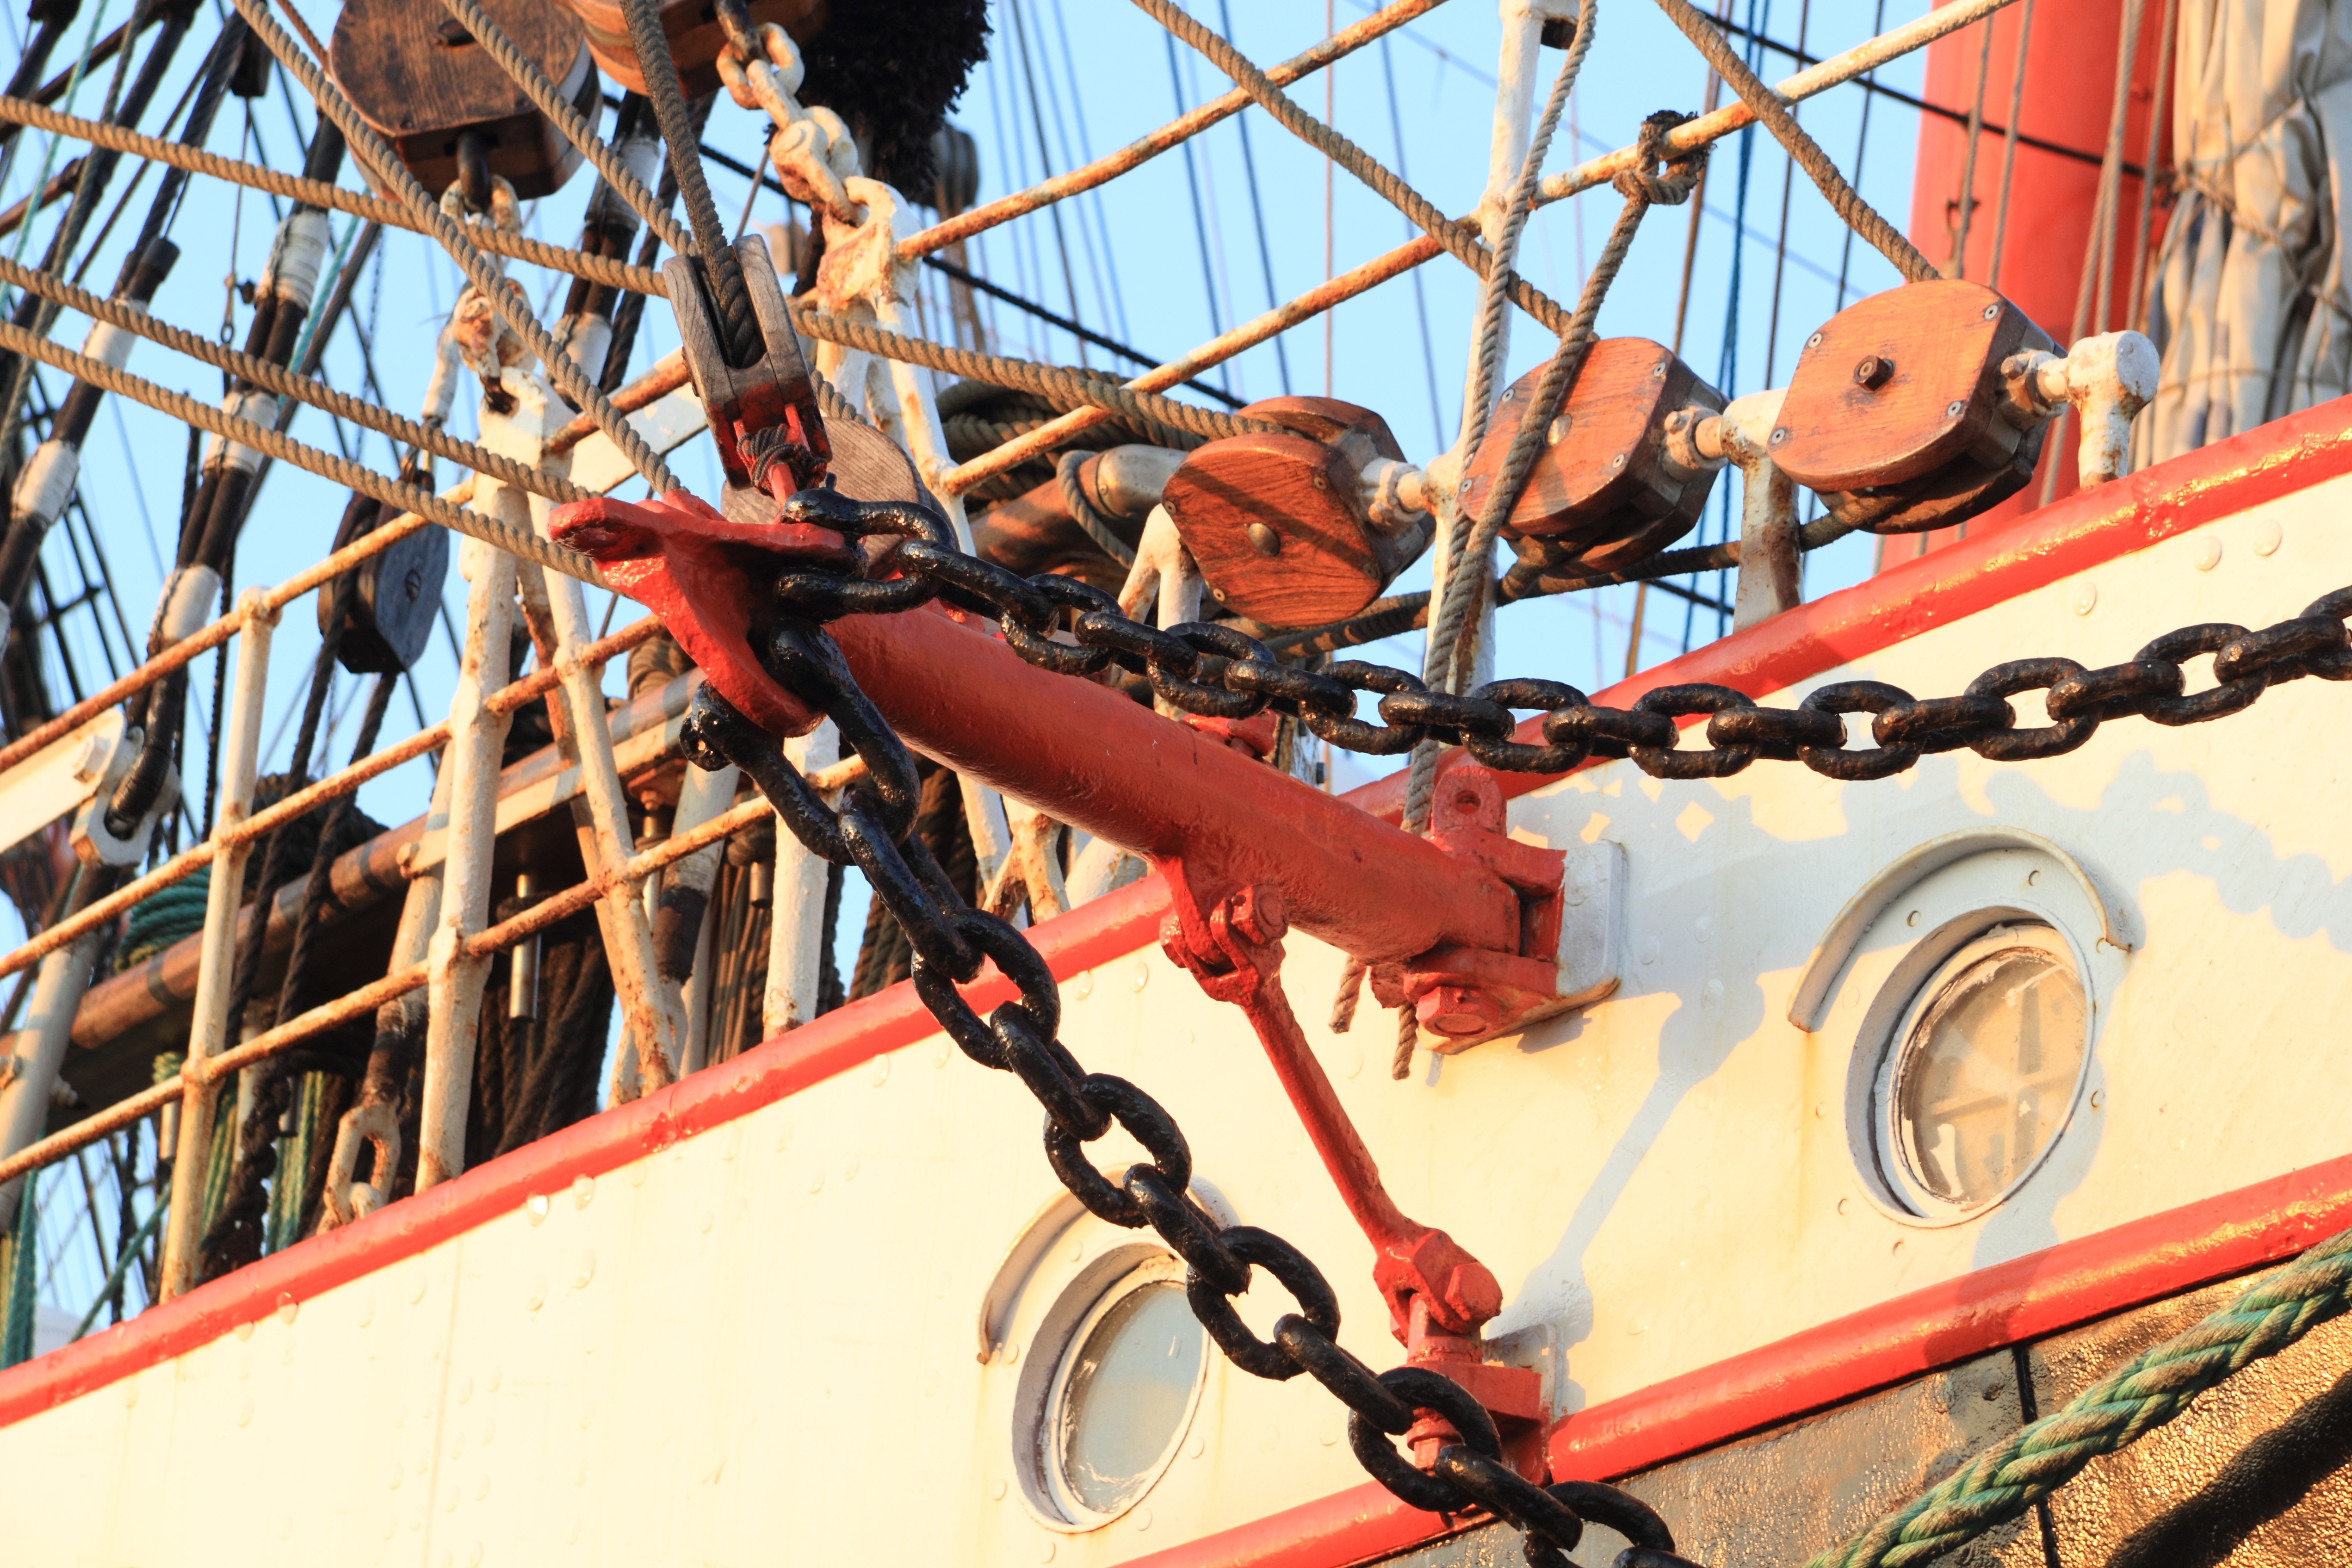
boat, bicycle, ship, twilight, vessel, vehicle, mast, sailing, rigging, sports equipment, mountain bike, sports, sail, germany, russian, sails, 921, sedov, cycle sport, bicycle motocross, bmx bike, freestyle bmx